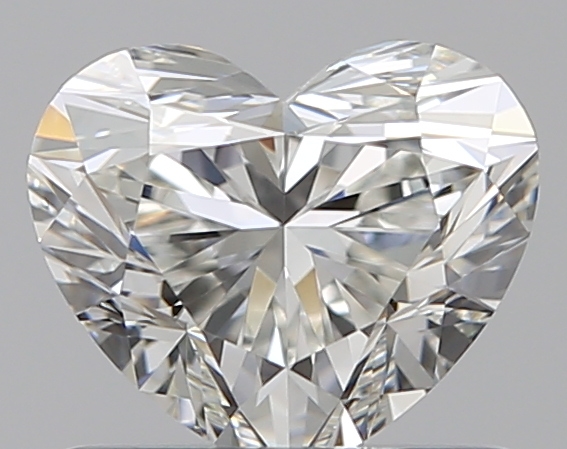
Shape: heart
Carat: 0.76
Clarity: IF
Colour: H
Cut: EX
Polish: EX
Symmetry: EX
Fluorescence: N
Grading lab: GIA
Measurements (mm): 5.37 x 6.34 x 3.74